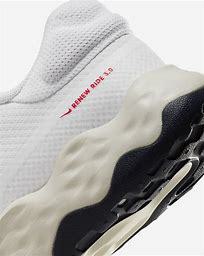
Brand: Nike
Model: Renew Ride 3